QuackShot

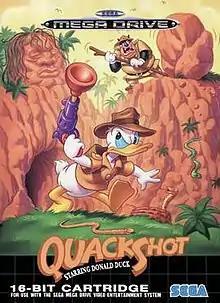
European Mega Drive cover art

QuackShot Starring Donald Duck, also simply known as QuackShot, is a 1991 platform game developed and published by Sega for the Sega Genesis. The player controls Donald Duck as he, alongside his three nephews, Huey, Dewey, and Louie, attempt to track down a lost artifact which was treasured by King Garuzia. The game was influenced by the "Indiana Jones" film series.